Pedro Mairal

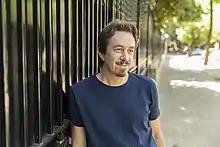

Pedro Mairal (born 1970) is an Argentine novelist, poet and musician. He has published more than a dozen books, among them the novel "La Uruguaya" (English translation: "The Woman from Uruguay") which won the Tigre Juan Award in 2017. His work has been translated into French, German, Arabic, English and Dutch. In 2007, he was named as one of the Bogota39, a selection of the best young writers in Latin America. He also is part of the Generation of 90, with other argentine writers such as Fabián Casas, Santiago Vega, Samanta Schweblin and Selva Almada.